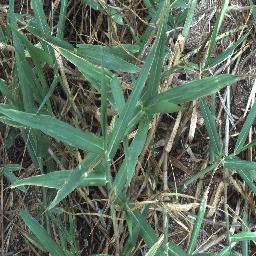
Label: negative